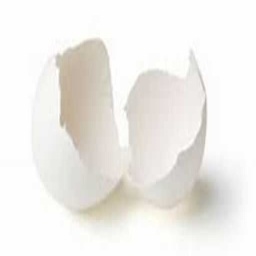
Label: eggshells